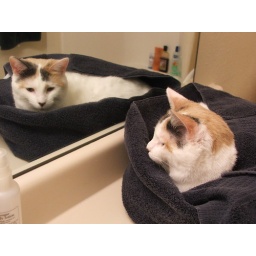
Aussie in her new favorite spot - on the blue towel on the counter in the bathroom.